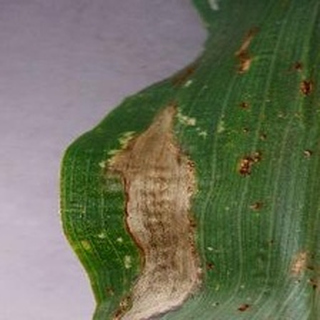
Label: corn_northern_leaf_blight